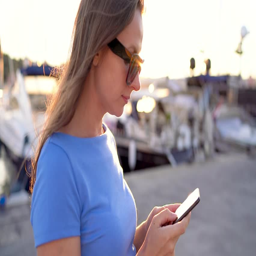
woman in sunglasses using smartphone while walking down a dock with a lot of yachts and boats at sunset , close up , close - up .